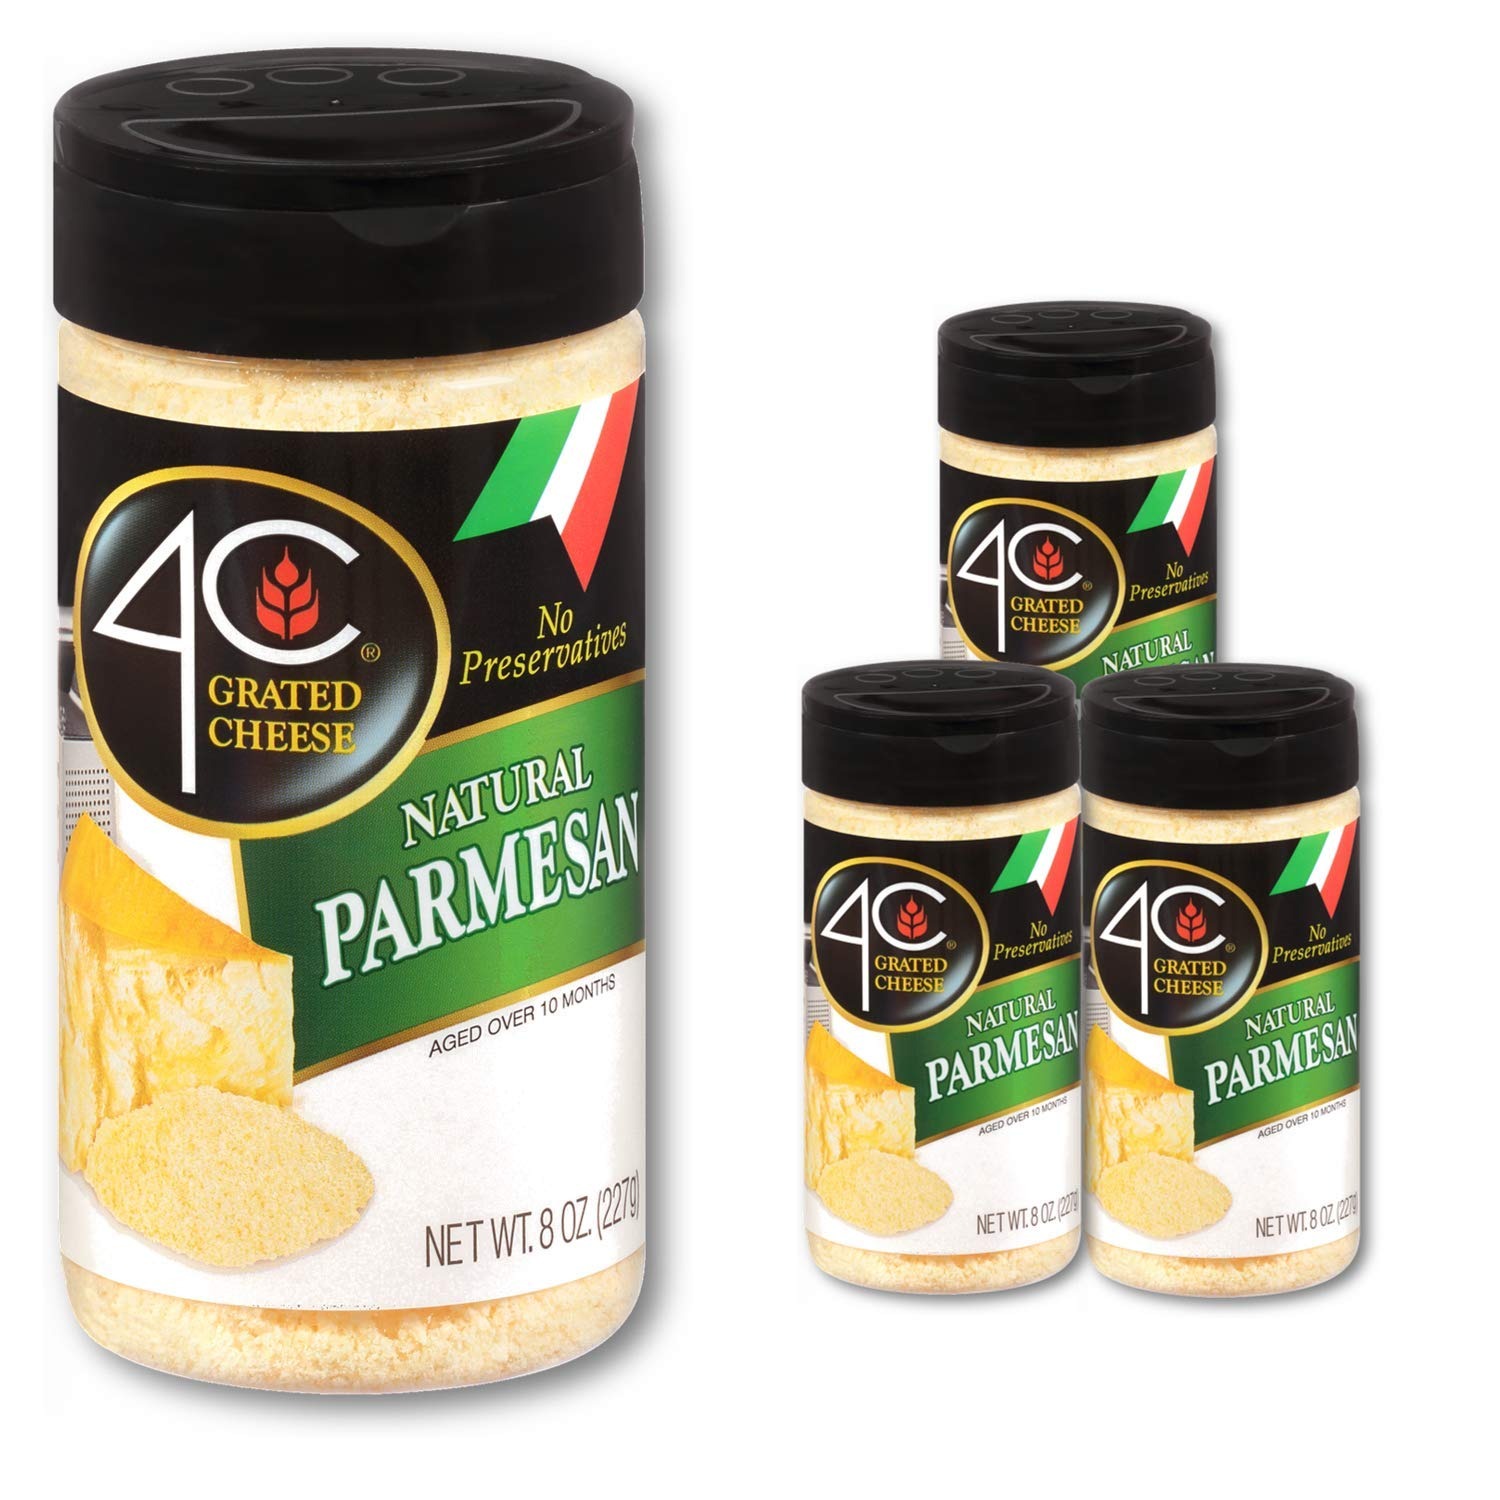
Item Name: 4C Premium Grated Cheese Cannisters, All Natural, No Preservatives, Perfect for Italian Pastas, Lasagnas, Popcorn and More (Parmesan, 3 Pack)
Bullet Point 1: AGED TO PERFECTION | With over 5-10 months of careful aging, 4C's Grated Cheese have a distinct & authentic Italian flavor
Bullet Point 2: THE PERFECT ADDITION | Perfect to add to your favorite recipe or sprinkle on top of your food. Enhances pasta, salads, pizza and just about anything else!
Bullet Point 3: ALL NATURAL | 4C’s Grated Cheese is 100% natural with no preservatives
Bullet Point 4: PANTRY BULK | Great value savings and never run out of cheese , especially when in the middle of your recipes
Bullet Point 5: GREAT TASTE | 4C’s Grated Parmesan Cheese has a delicious nutty flavor
Product Description: 4C Foods is a family owned business since 1935 that is steeped in their founding tradition of offering only the highest quality products and understanding the needs of the American family. This is why 4C Foods is continually creating and innovating new products to satisfy the needs of the consumer, while maintaining the highest quality and remaining sensitive to the buying power of the average family. When other companies are focused on the selling their brand, 4C Foods keeps their eye on making the best products at the best prices. We strongly believe that satisfying the needs of the consumer will translate into a loyal 4C Foods customer.
Value: 24.0
Unit: Ounce

Price: 4.72